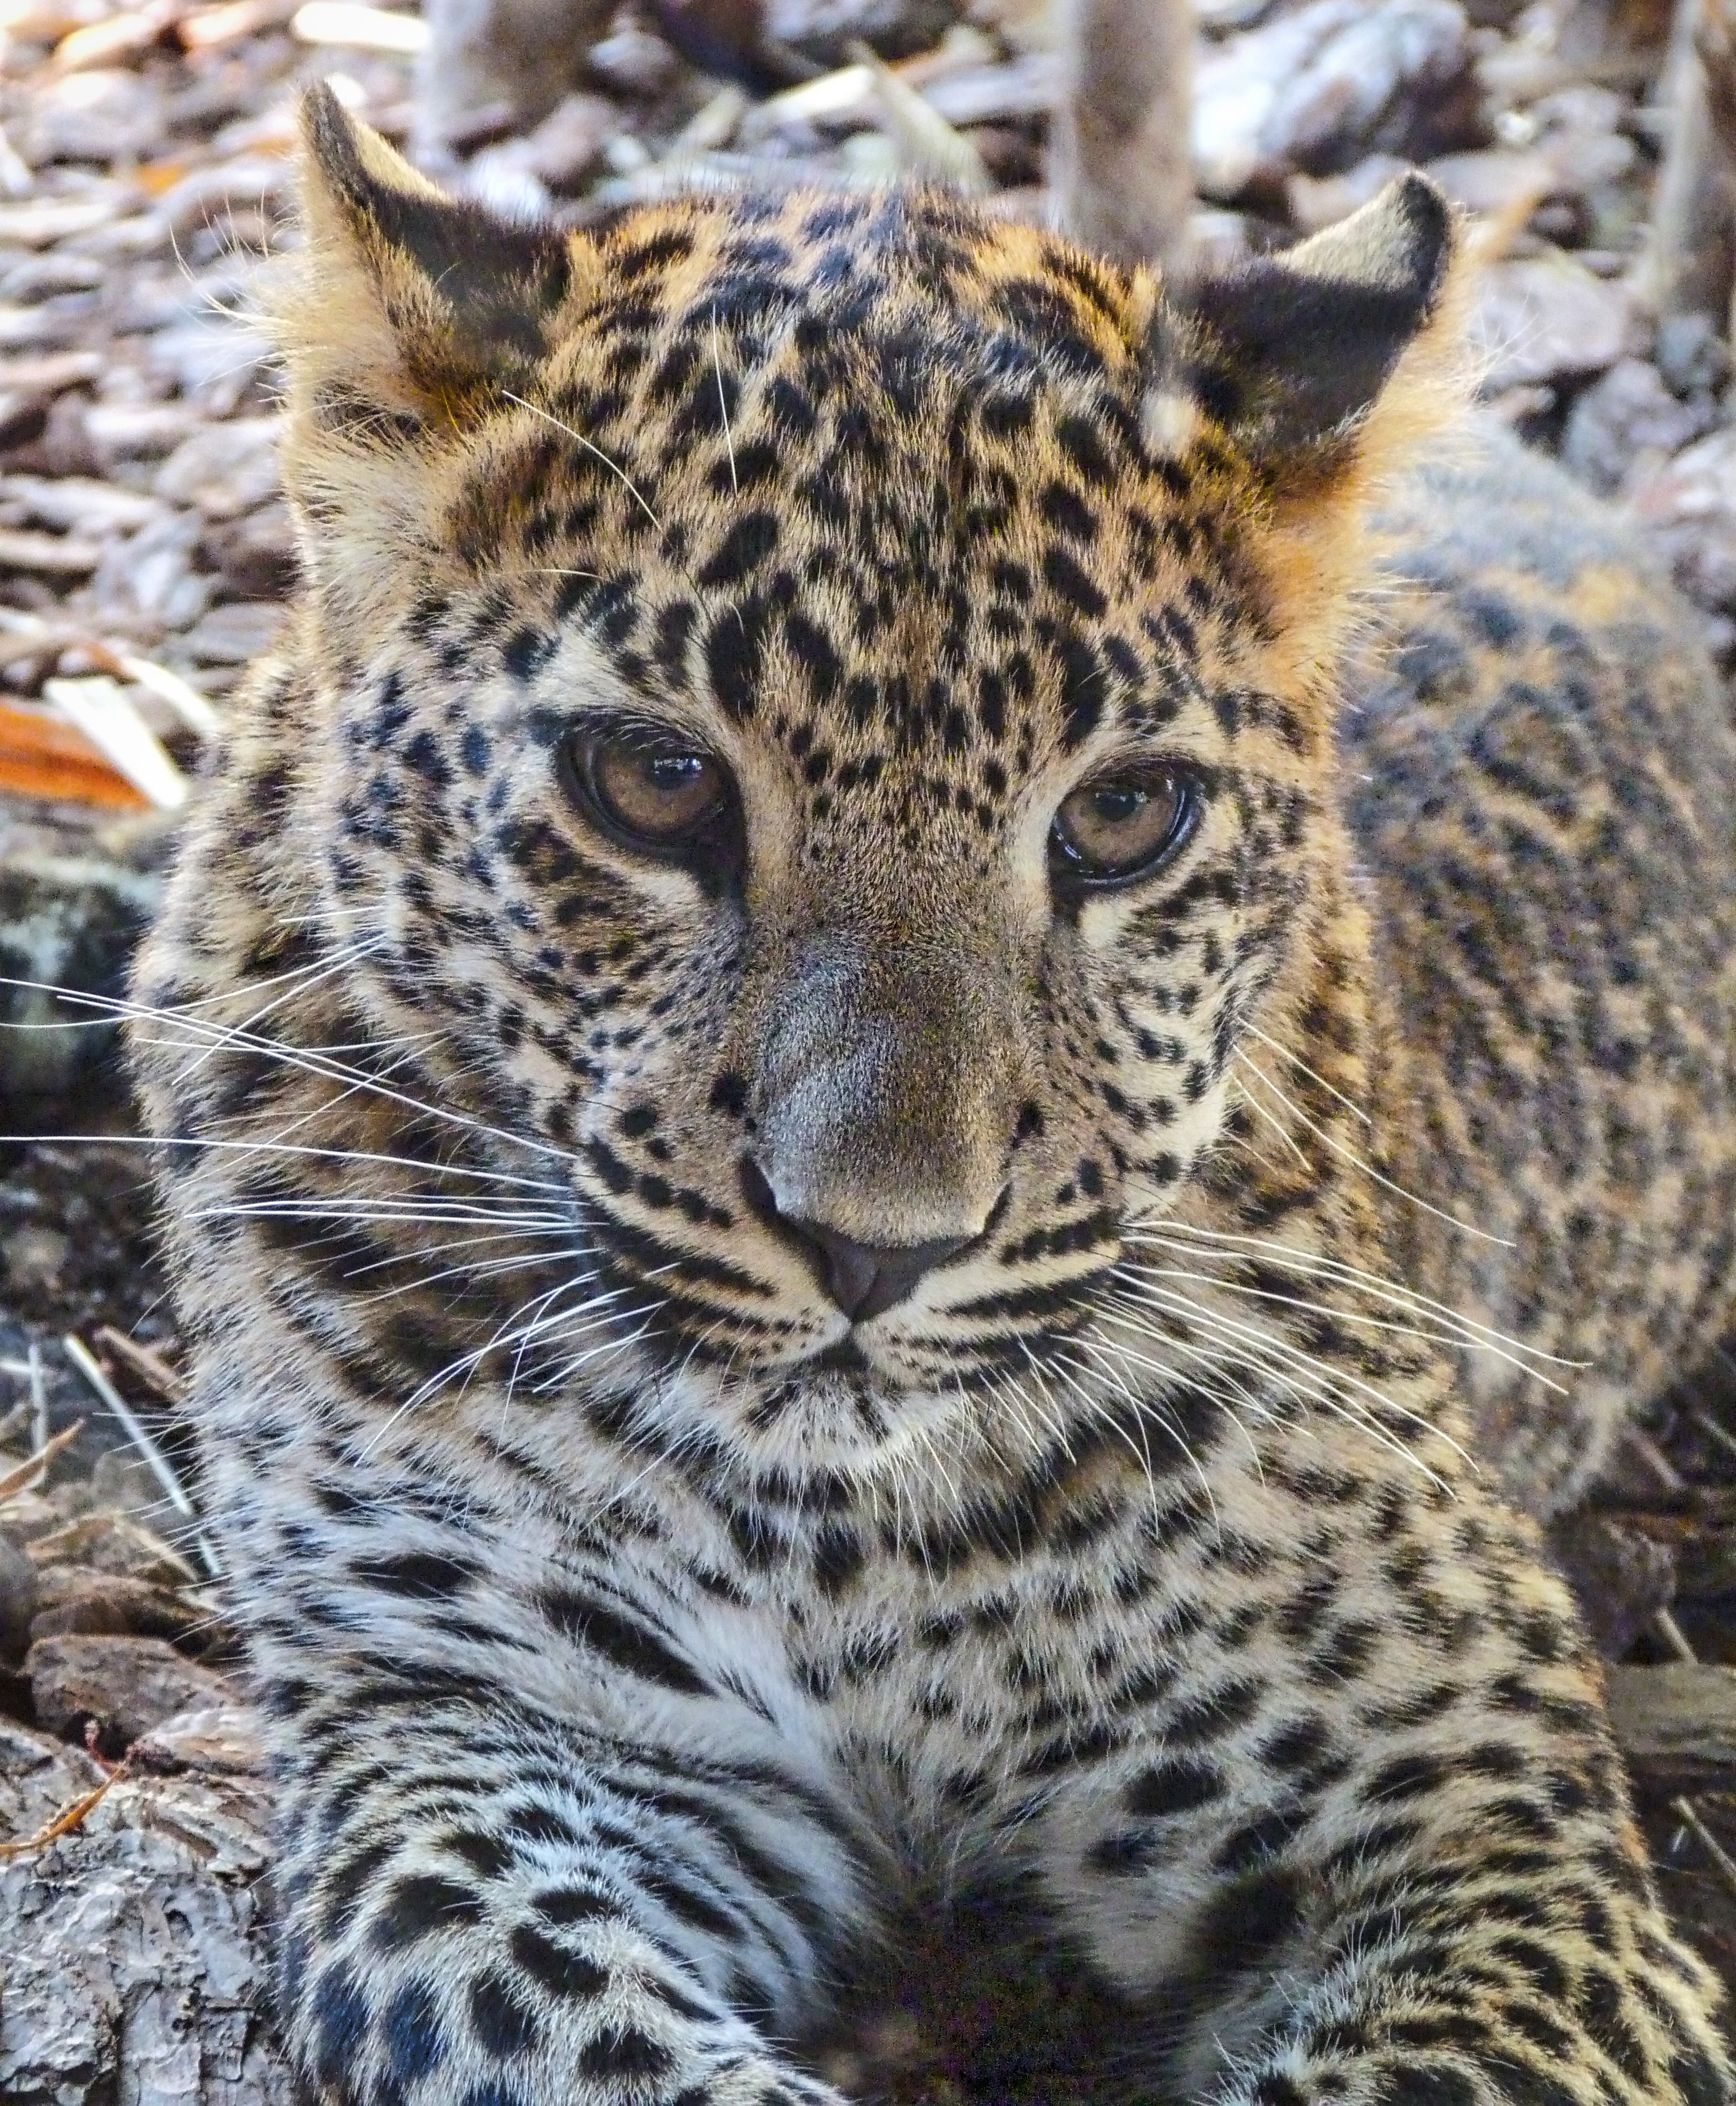
wildlife, zoo, mammal, fauna, leopard, whiskers, vertebrate, jaguar, big cats, cat like mammal